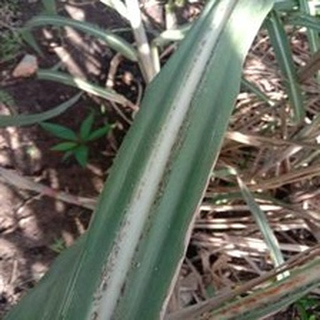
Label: sugarcane_rust